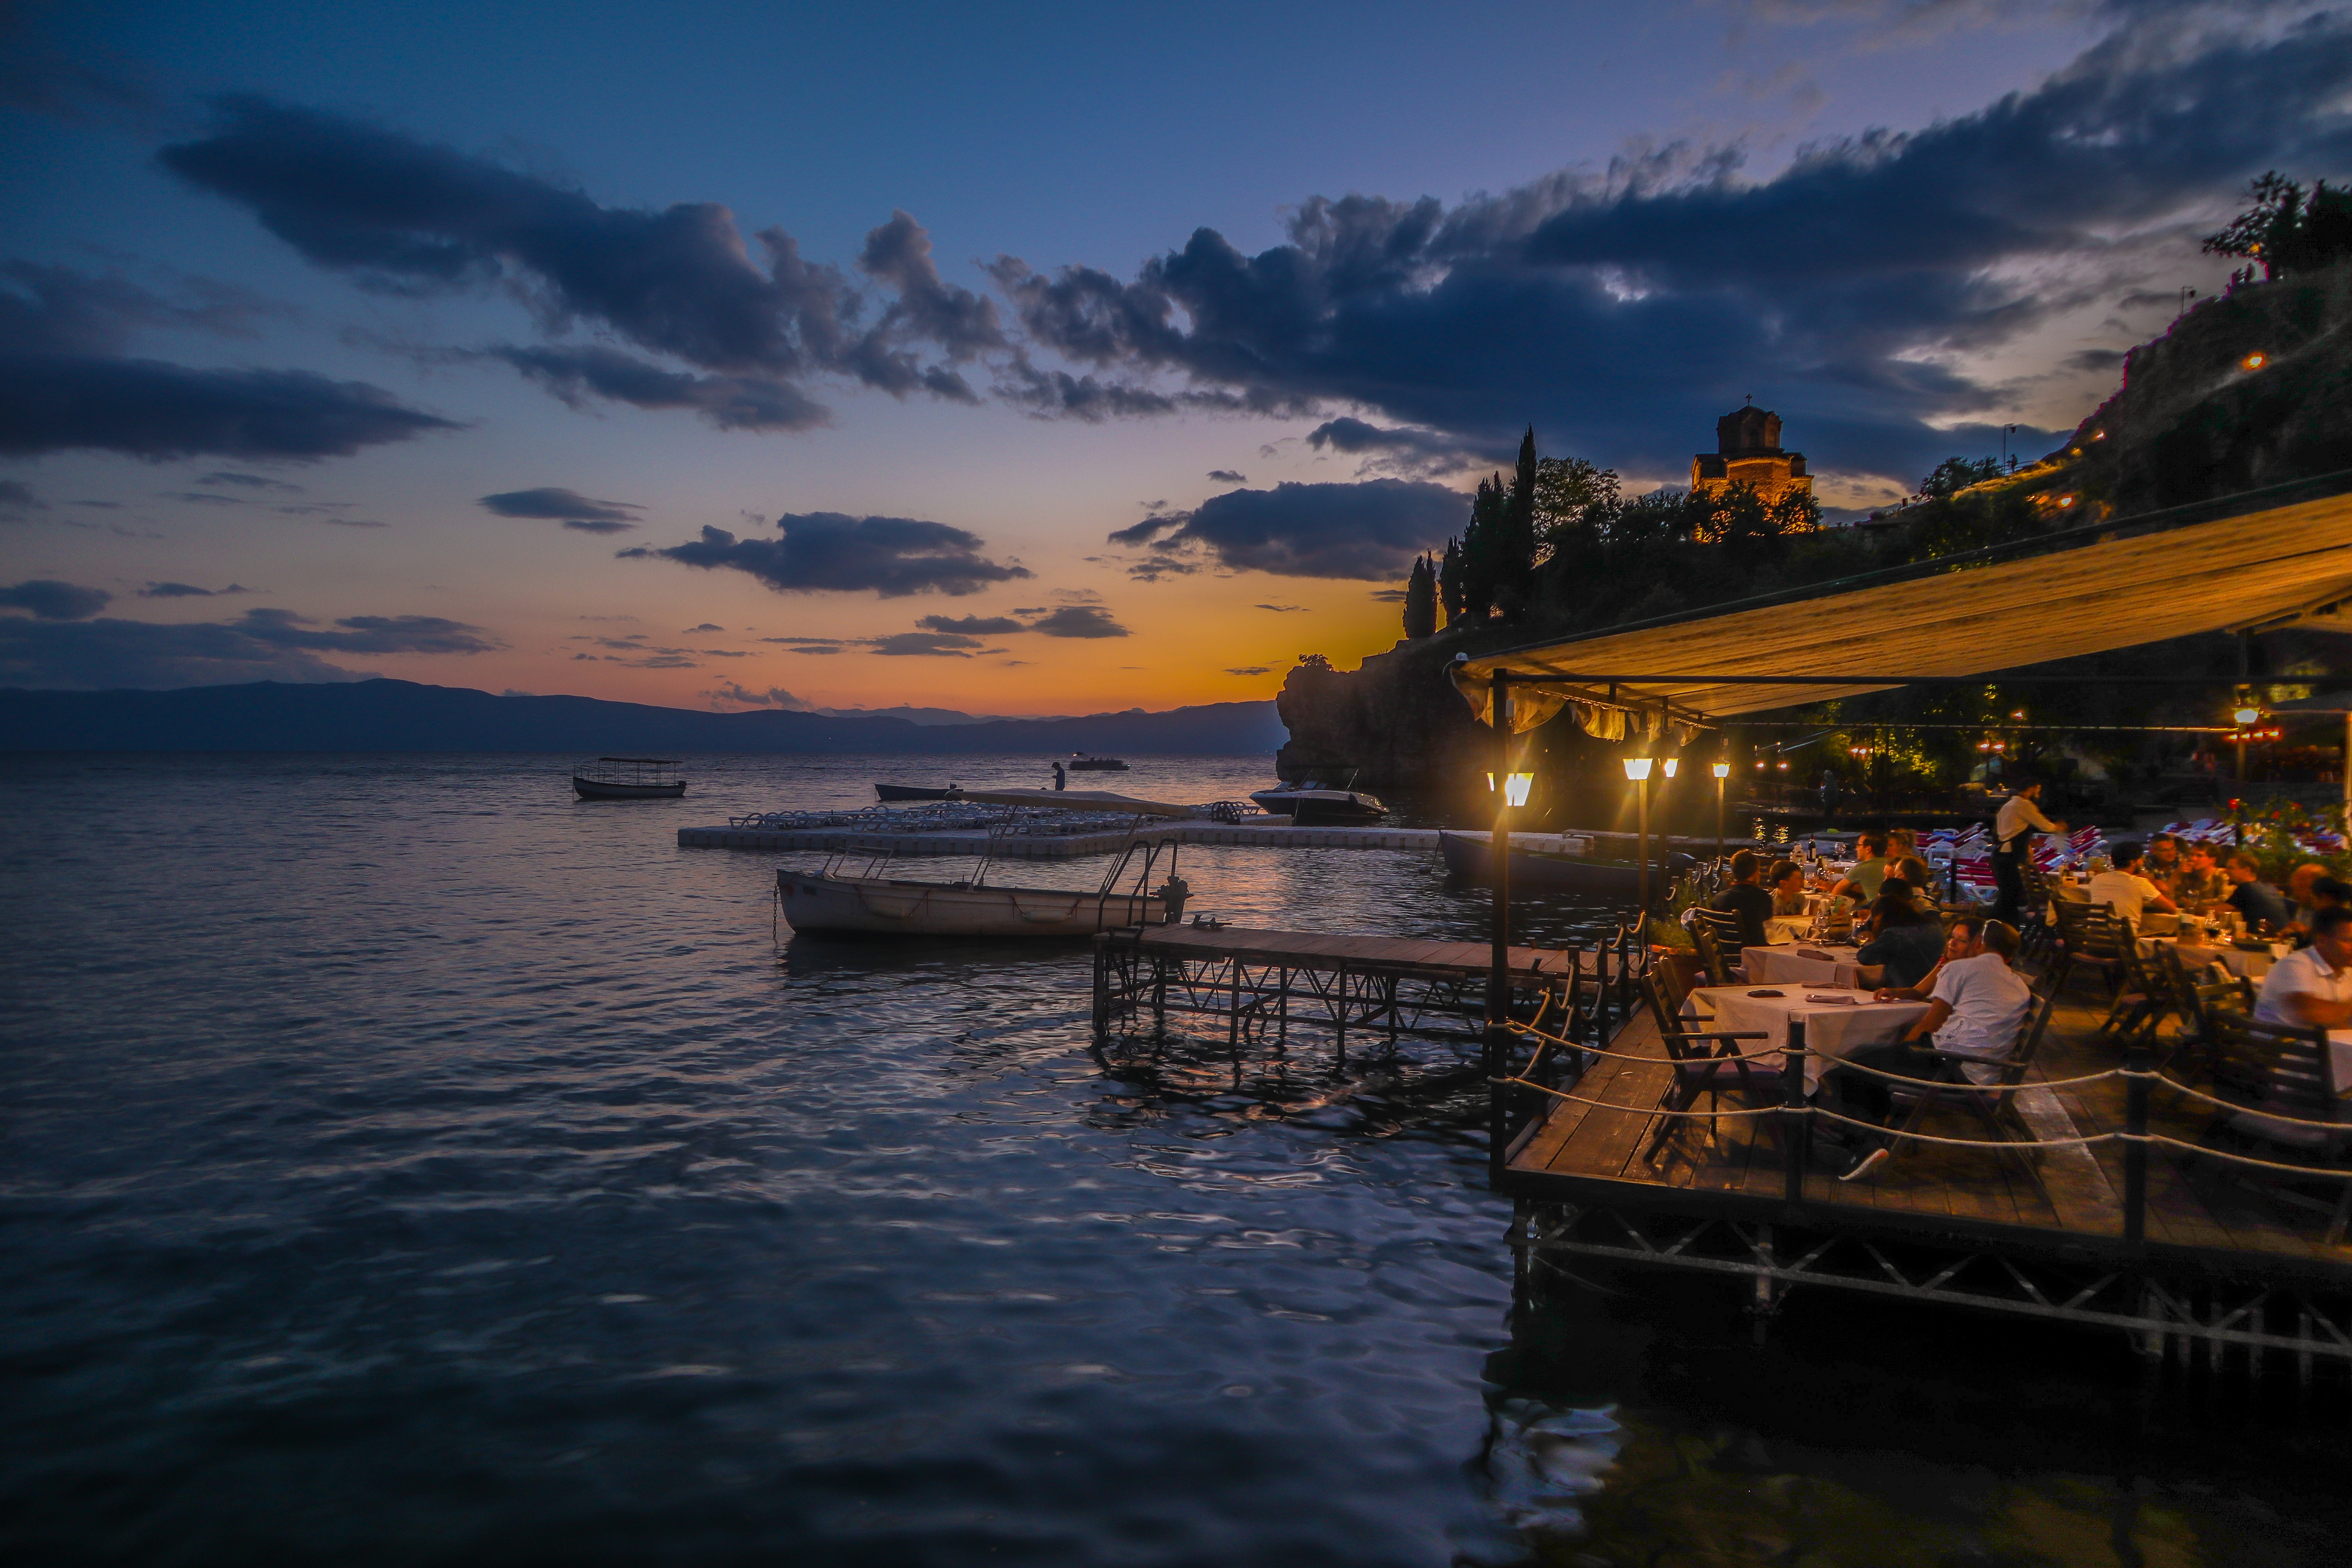
sky, cloud, sea, horizon, sunset, ocean, evening, morning, afterglow, reflection, coast, dusk, sunrise, boat, water transportation, vehicle, calm, tourism, shore, vacation, photography, dawn, city, harbor, bay, river, mountain, night, watercraft, lake, sound, coastal and oceanic landforms, meteorological phenomenon, fishing vessel, dock